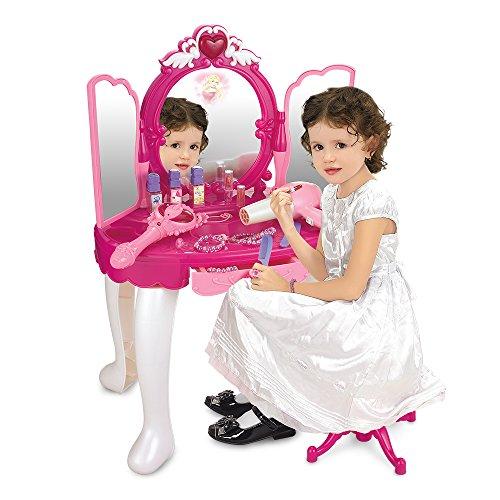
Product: SainSmart Jr. Pretend Princess Girls Vanity Table with Fairy Infrared Control and MP3 Music Playing, Princess Dressing Makeup Table, with Mirror, Cosmetics and Working Hair Dryer
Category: Toys & Games | Dress Up & Pretend Play | Beauty & Fashion | Vanities
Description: DREAM KIDS VANITY SET: Beautiful Dressing table toy for little girls of age 3+ equipped with every kind of item; infrared controller, working hair dryer, comb, bracelets, perfume bottle, lipsticks, makeup brushes and luxurious dressing table and chair.
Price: $47.99